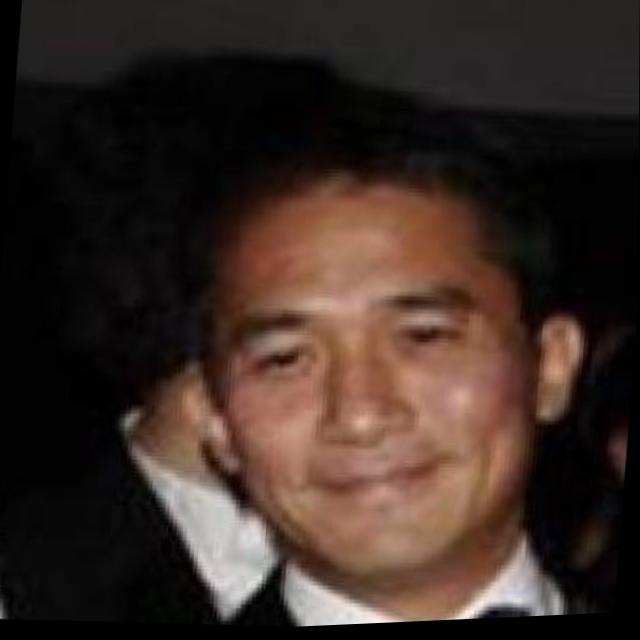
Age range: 45-64